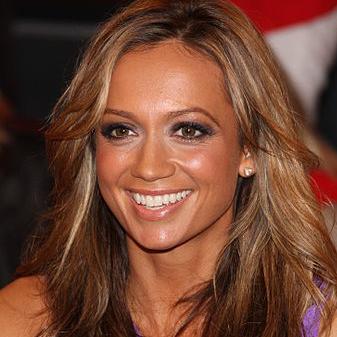
Age: 30